Wigston

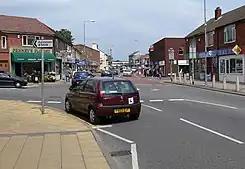
Wigston shopping parade (2008)

Bushloe House, currently the offices of Oadby and Wigston Borough Council, was originally a c. 1850 house which was extended c. 1880. The interior decoration of the house and the design of most of the furniture (and possibly the design of the extension) was carried out by Christopher Dresser for the owner, his solicitor, Hiram Abiff Owston (1830–1905).